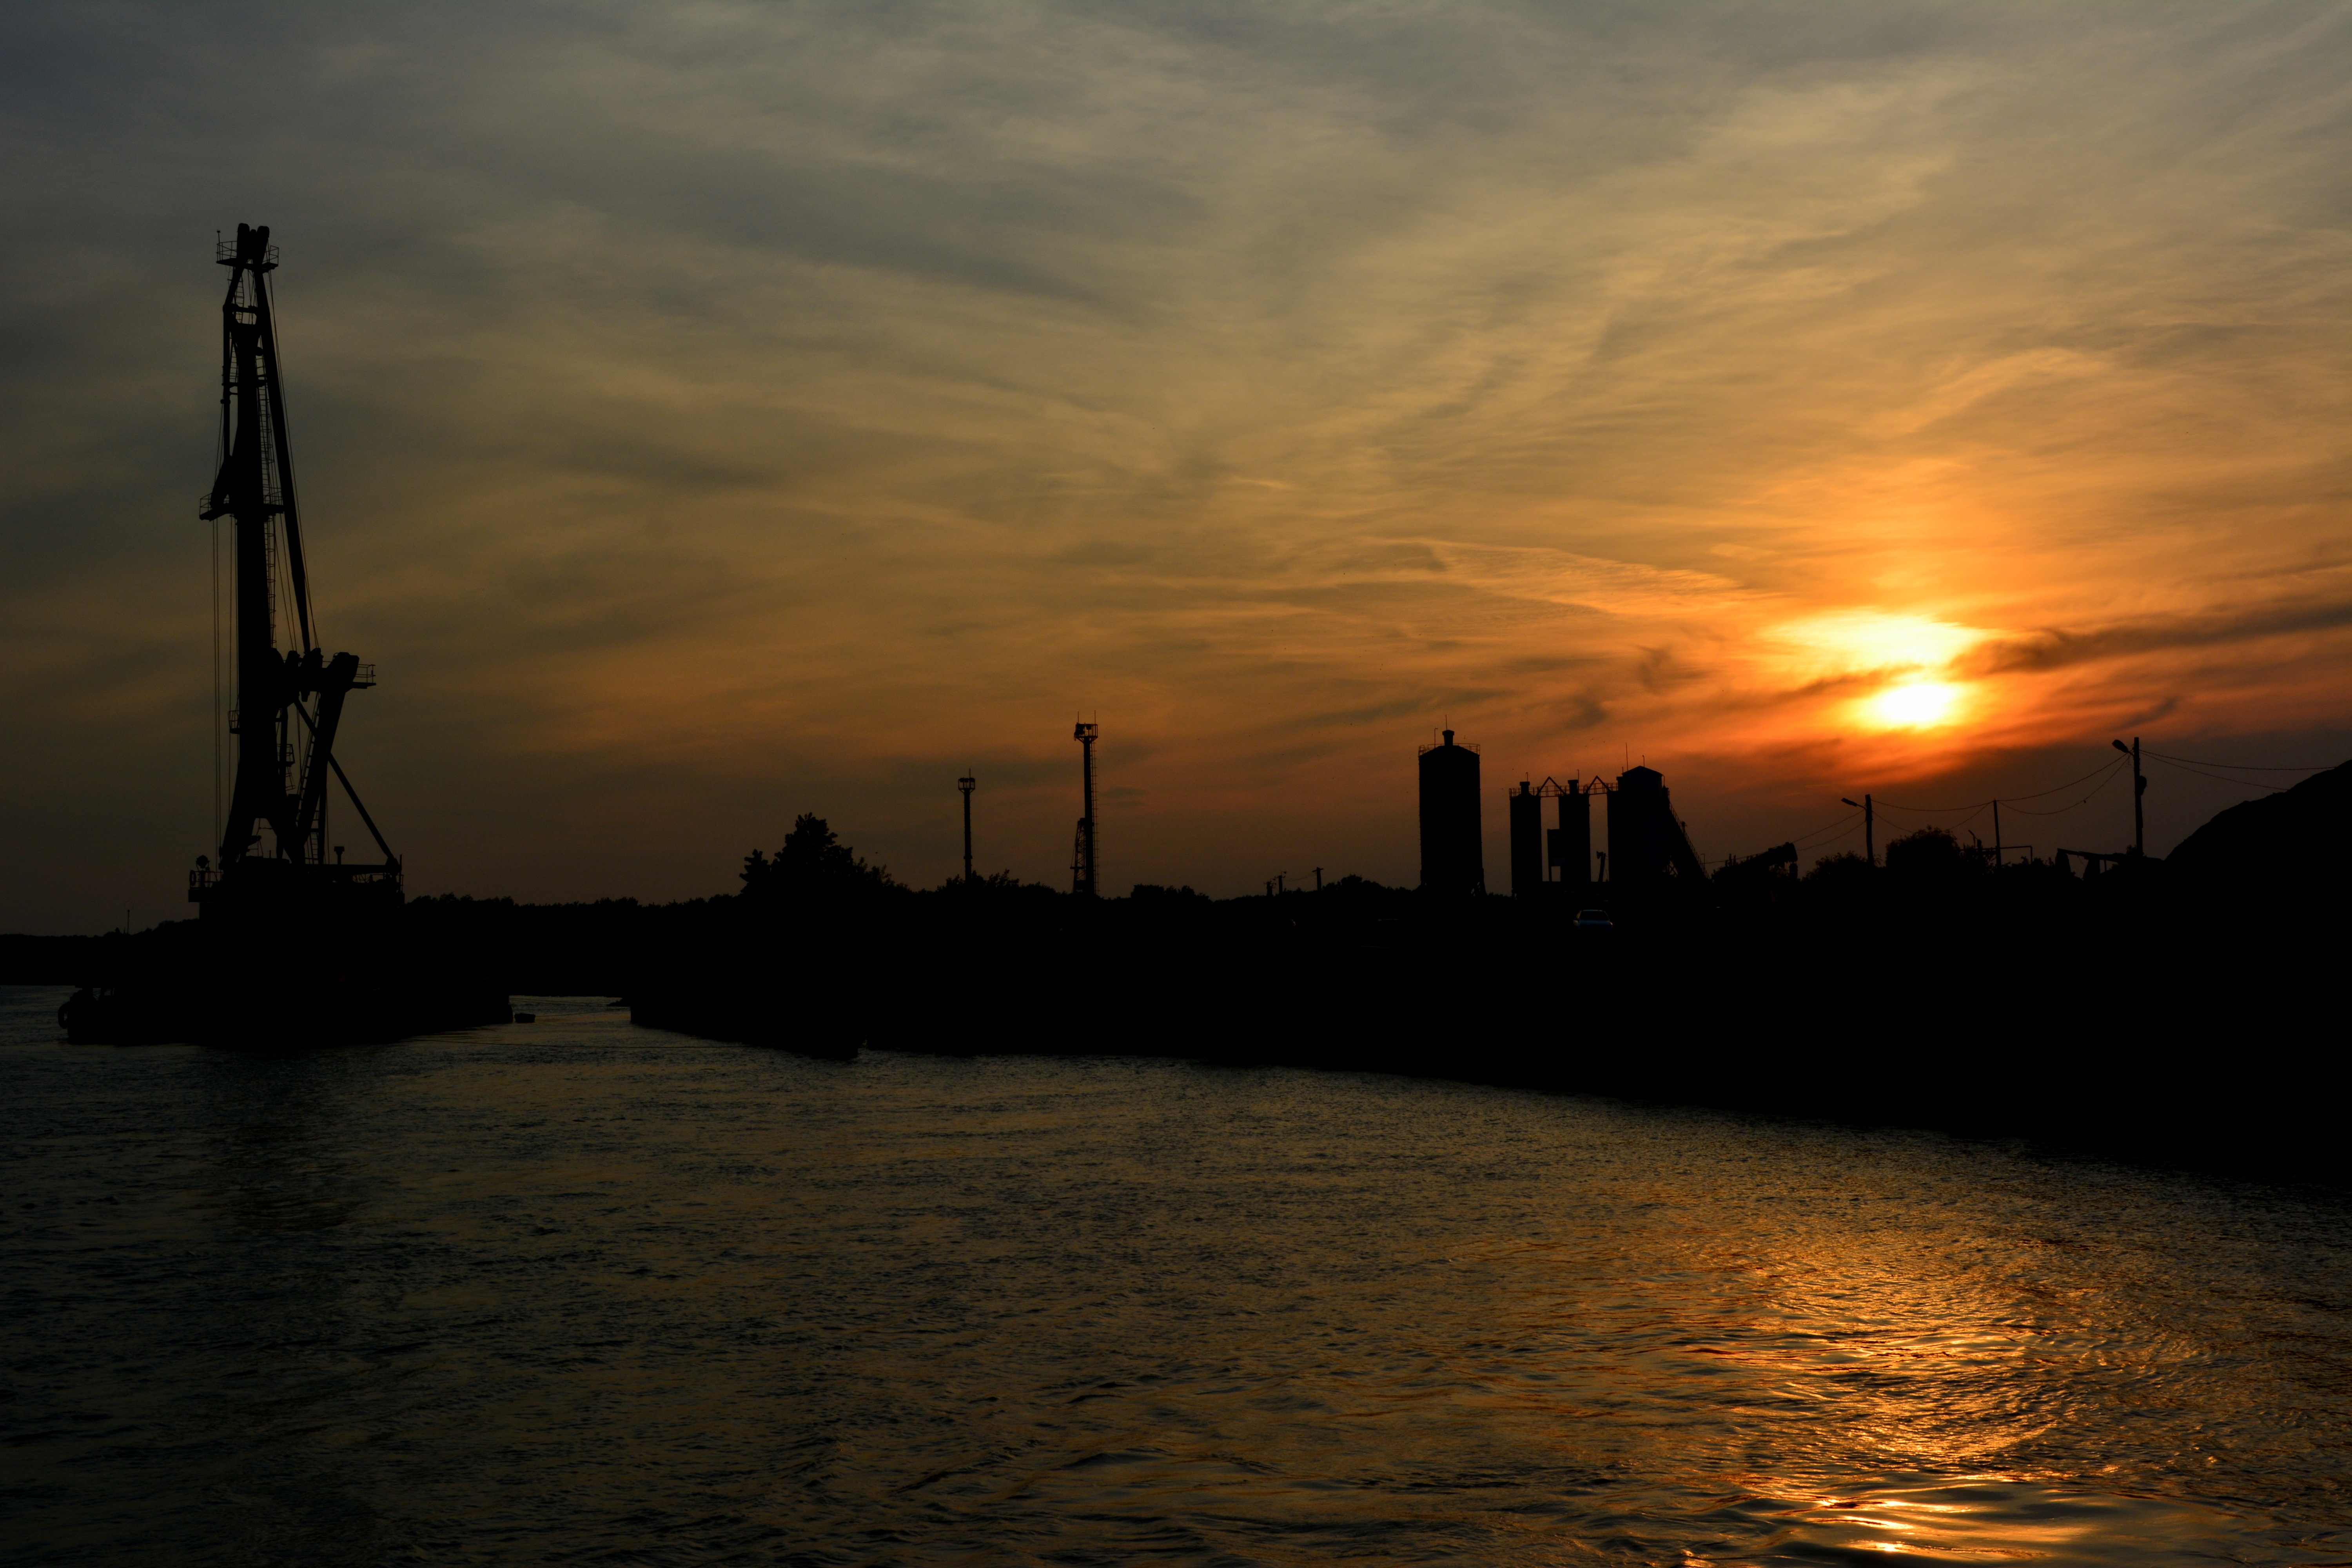
sea, water, horizon, cloud, sky, sun, sunrise, sunset, skyline, sunlight, morning, lake, dawn, river, cityscape, dusk, evening, reflection, red, bay, waterway, in the evening, shadows, afterglow